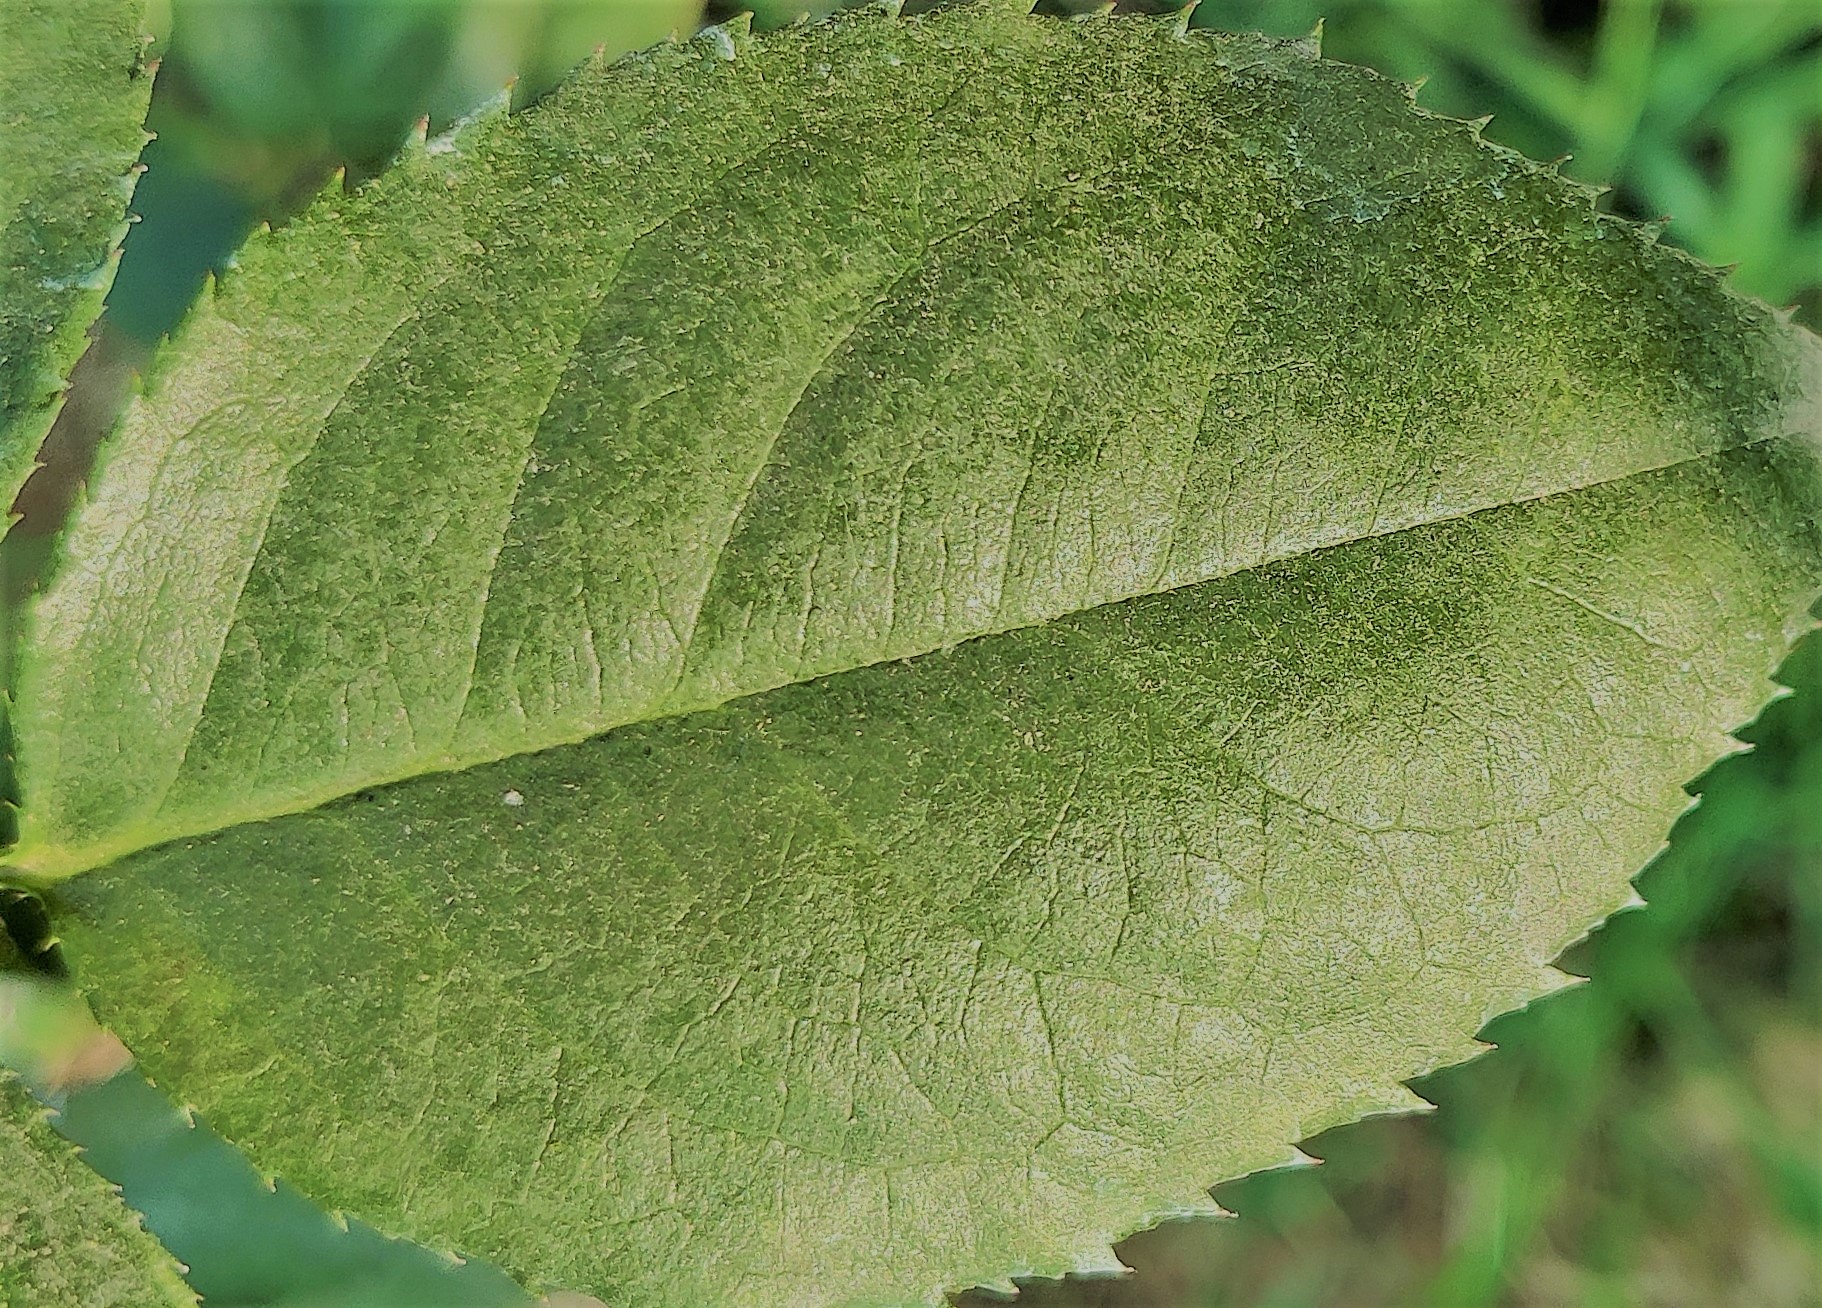
Label: Fresh Leaf